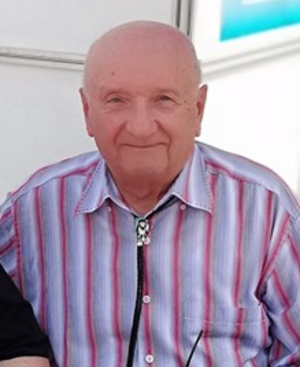
László L. Lőrincz est un orientaliste hongrois, auteur de science-fiction et traducteur. Sa collection de 1982 A nagy kupola szégyene traite de la criminalité, la peine, et l'isolement social. Plusieurs de ses romans sont connus pour leurs intrigues et idées. Aujourd'hui, il est l'écrivain best-seller le plus connu de Hongrie.